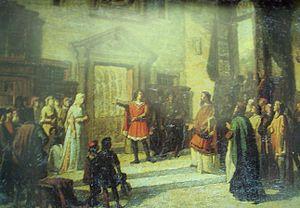
Violante de Montefeltro, était la fille de Guidantonio da Montefeltro.
Domenico Malatesta Novello, aussi appelé Novello Malatesta, né à Brescia le 5 août 1418 et mort à Cesena le 20 novembre 1465, est un condottière italien, fils de Pandolfo III Malatesta.